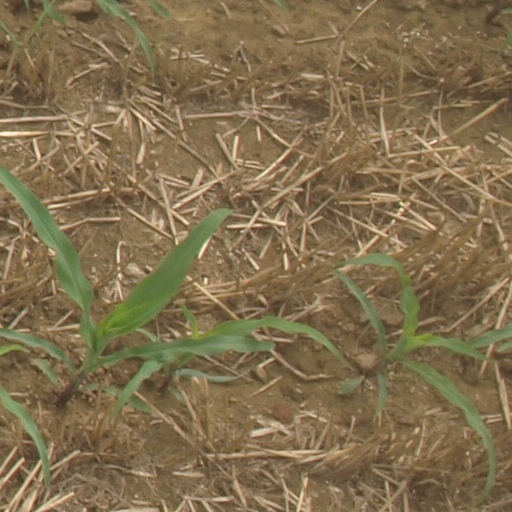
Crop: maize; corn